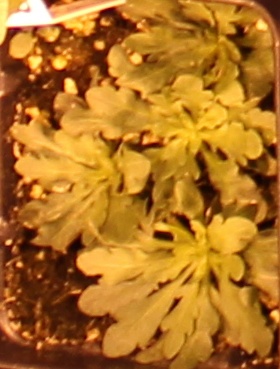
Label: Horseweed